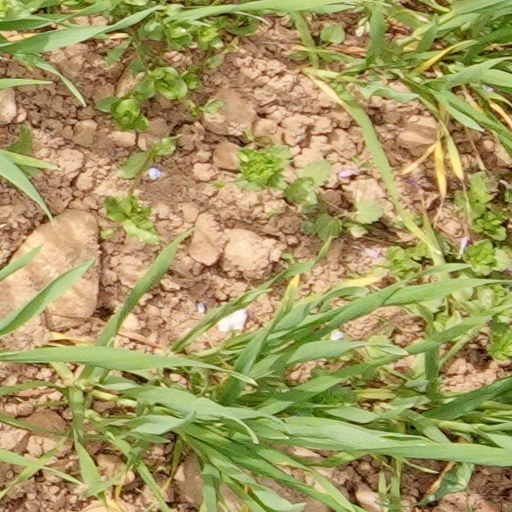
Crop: wheat